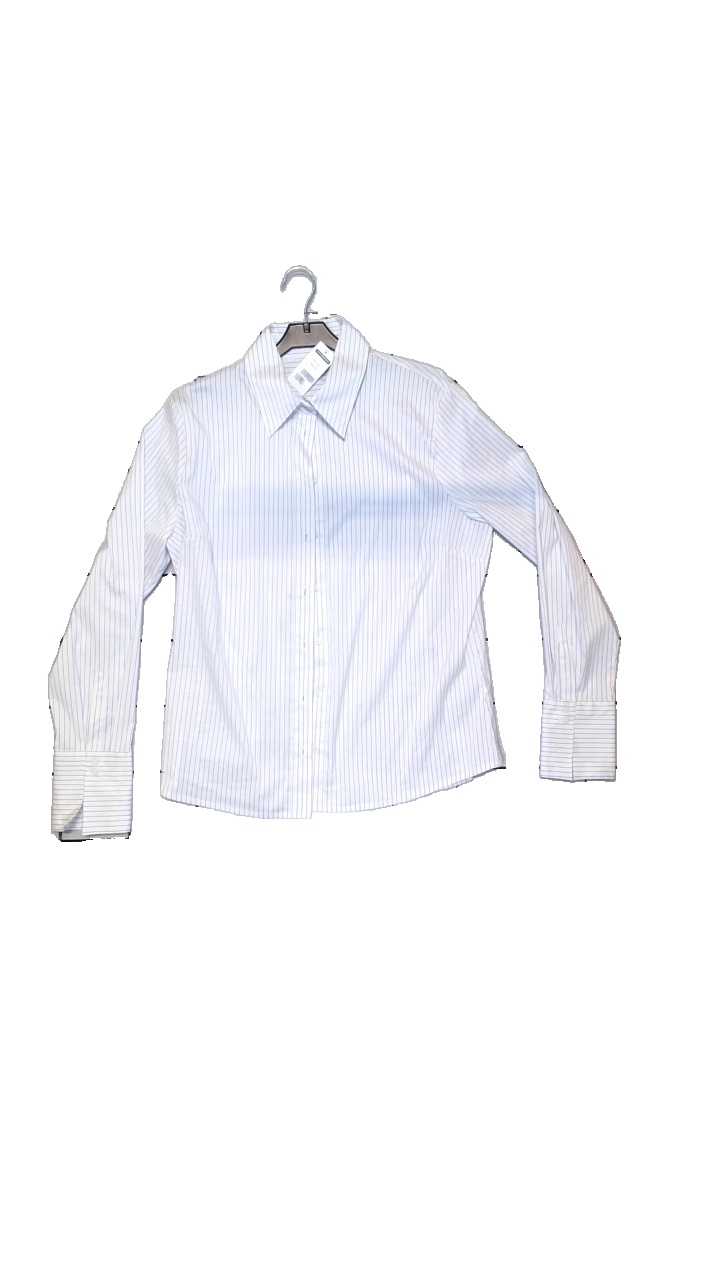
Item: Blouse (Ladies)
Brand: H&m
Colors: White, Black
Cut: Regular
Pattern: Striped
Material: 72% cotton, 21% nylon, 4% polyester, 3% spandex
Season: All
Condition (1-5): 5
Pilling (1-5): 5
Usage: Reuse
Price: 50-100